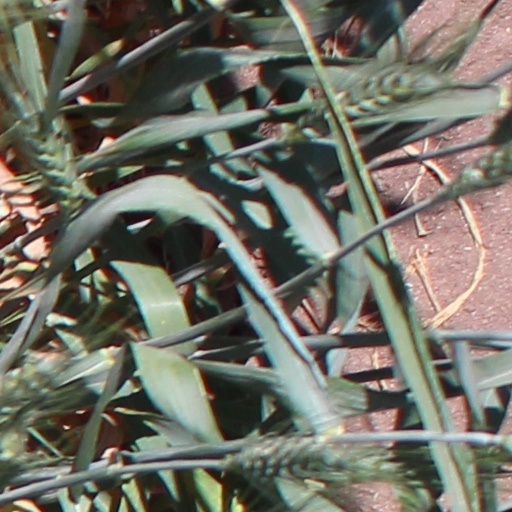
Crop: wheat